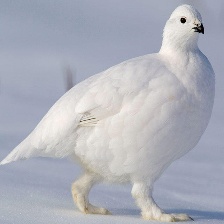
Species: WILLOW PTARMIGAN
Scientific name: LAGOPUS LAGOPUS